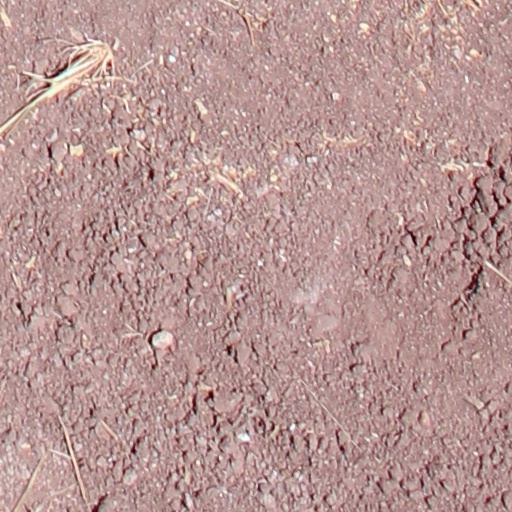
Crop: wheat